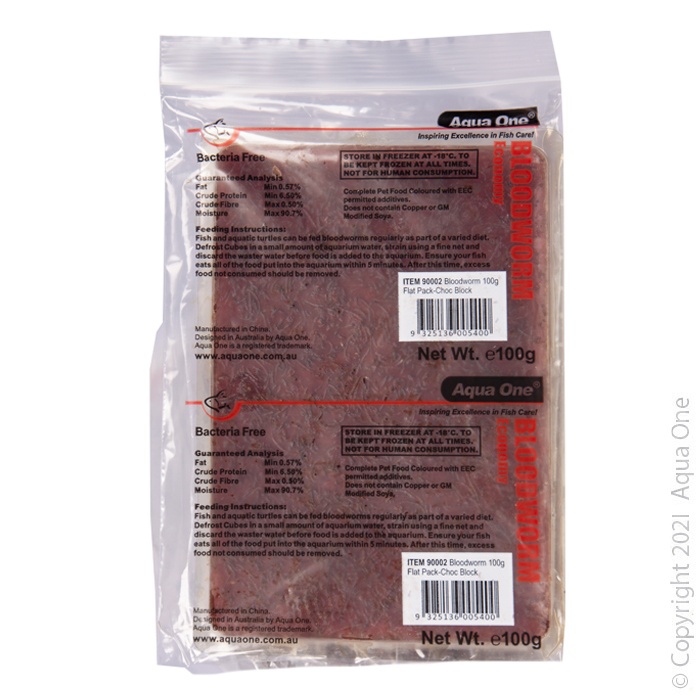
Frozen Food Aqua One Bloodworm 100g Choc Block
PETQuarters
Brand: Aqua One
Category: Animals & Pet Supplies > Pet Supplies > Fish & Aquatic Supplies > Fish Food > Frozen Food